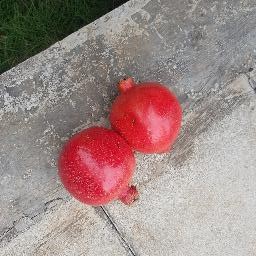
Fruit: Pomegranate
Quality: Good